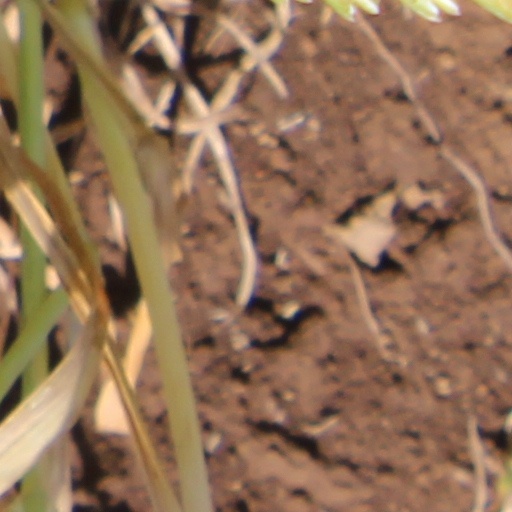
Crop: wheat